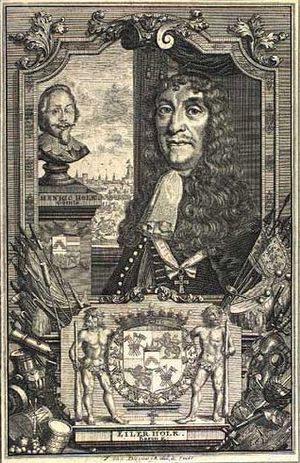
Eiler Holck
Eiler lensbaron Holck var en dansk baron.